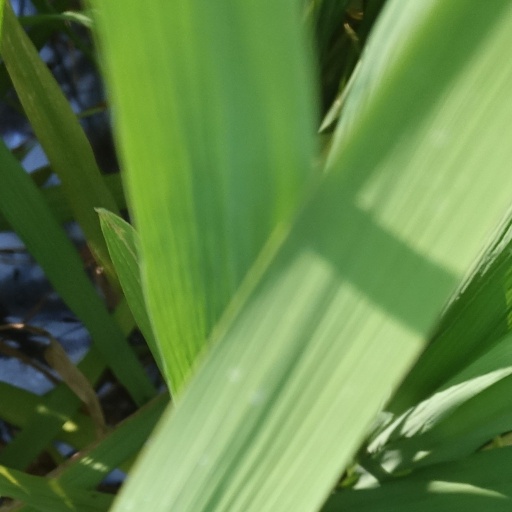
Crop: rice